William Angus Sinclair

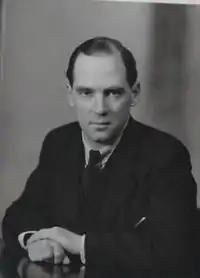
Portrait of William Angus Sinclair. Date unknown

William Angus Sinclair OBE TD FRSE DLitt (27 September 1905 – 21 December 1954) was a 20th-century Scottish philosopher.